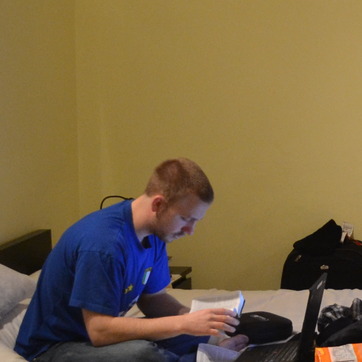
Material: hair